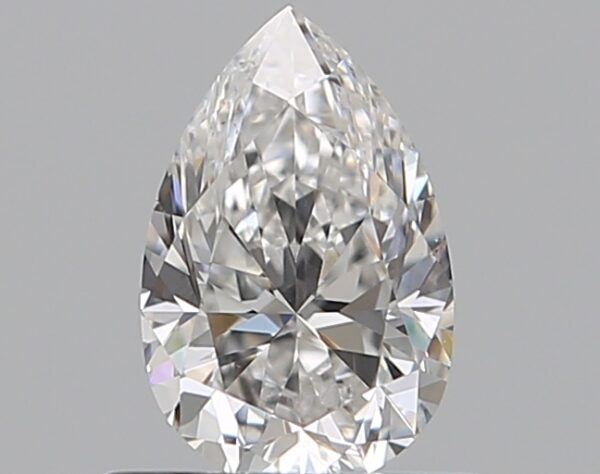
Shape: pear
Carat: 0.5
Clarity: VS2
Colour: E
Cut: VG
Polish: VG
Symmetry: VG
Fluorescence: N
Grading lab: GIA
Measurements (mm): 6.6 x 4.28 x 2.81